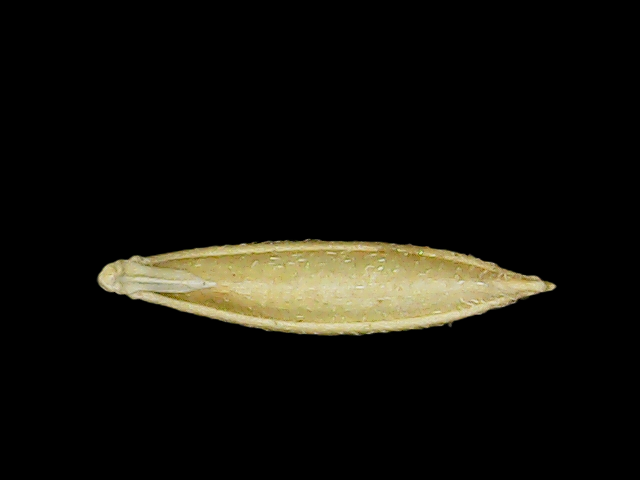
Rice variety: Binadhan07